Olympic Green

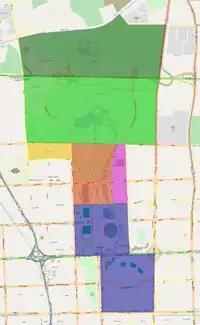
Olympic Green map

The Beijing National Indoor Stadium or "the Fan" held the handball, artistic gymnastics and trampolining events. With a capacity of 19,000, it was the main indoor arena used during the 2008 Summer Olympics and the 2022 Winter Olympics,as the venue was the main ice hockey venue.